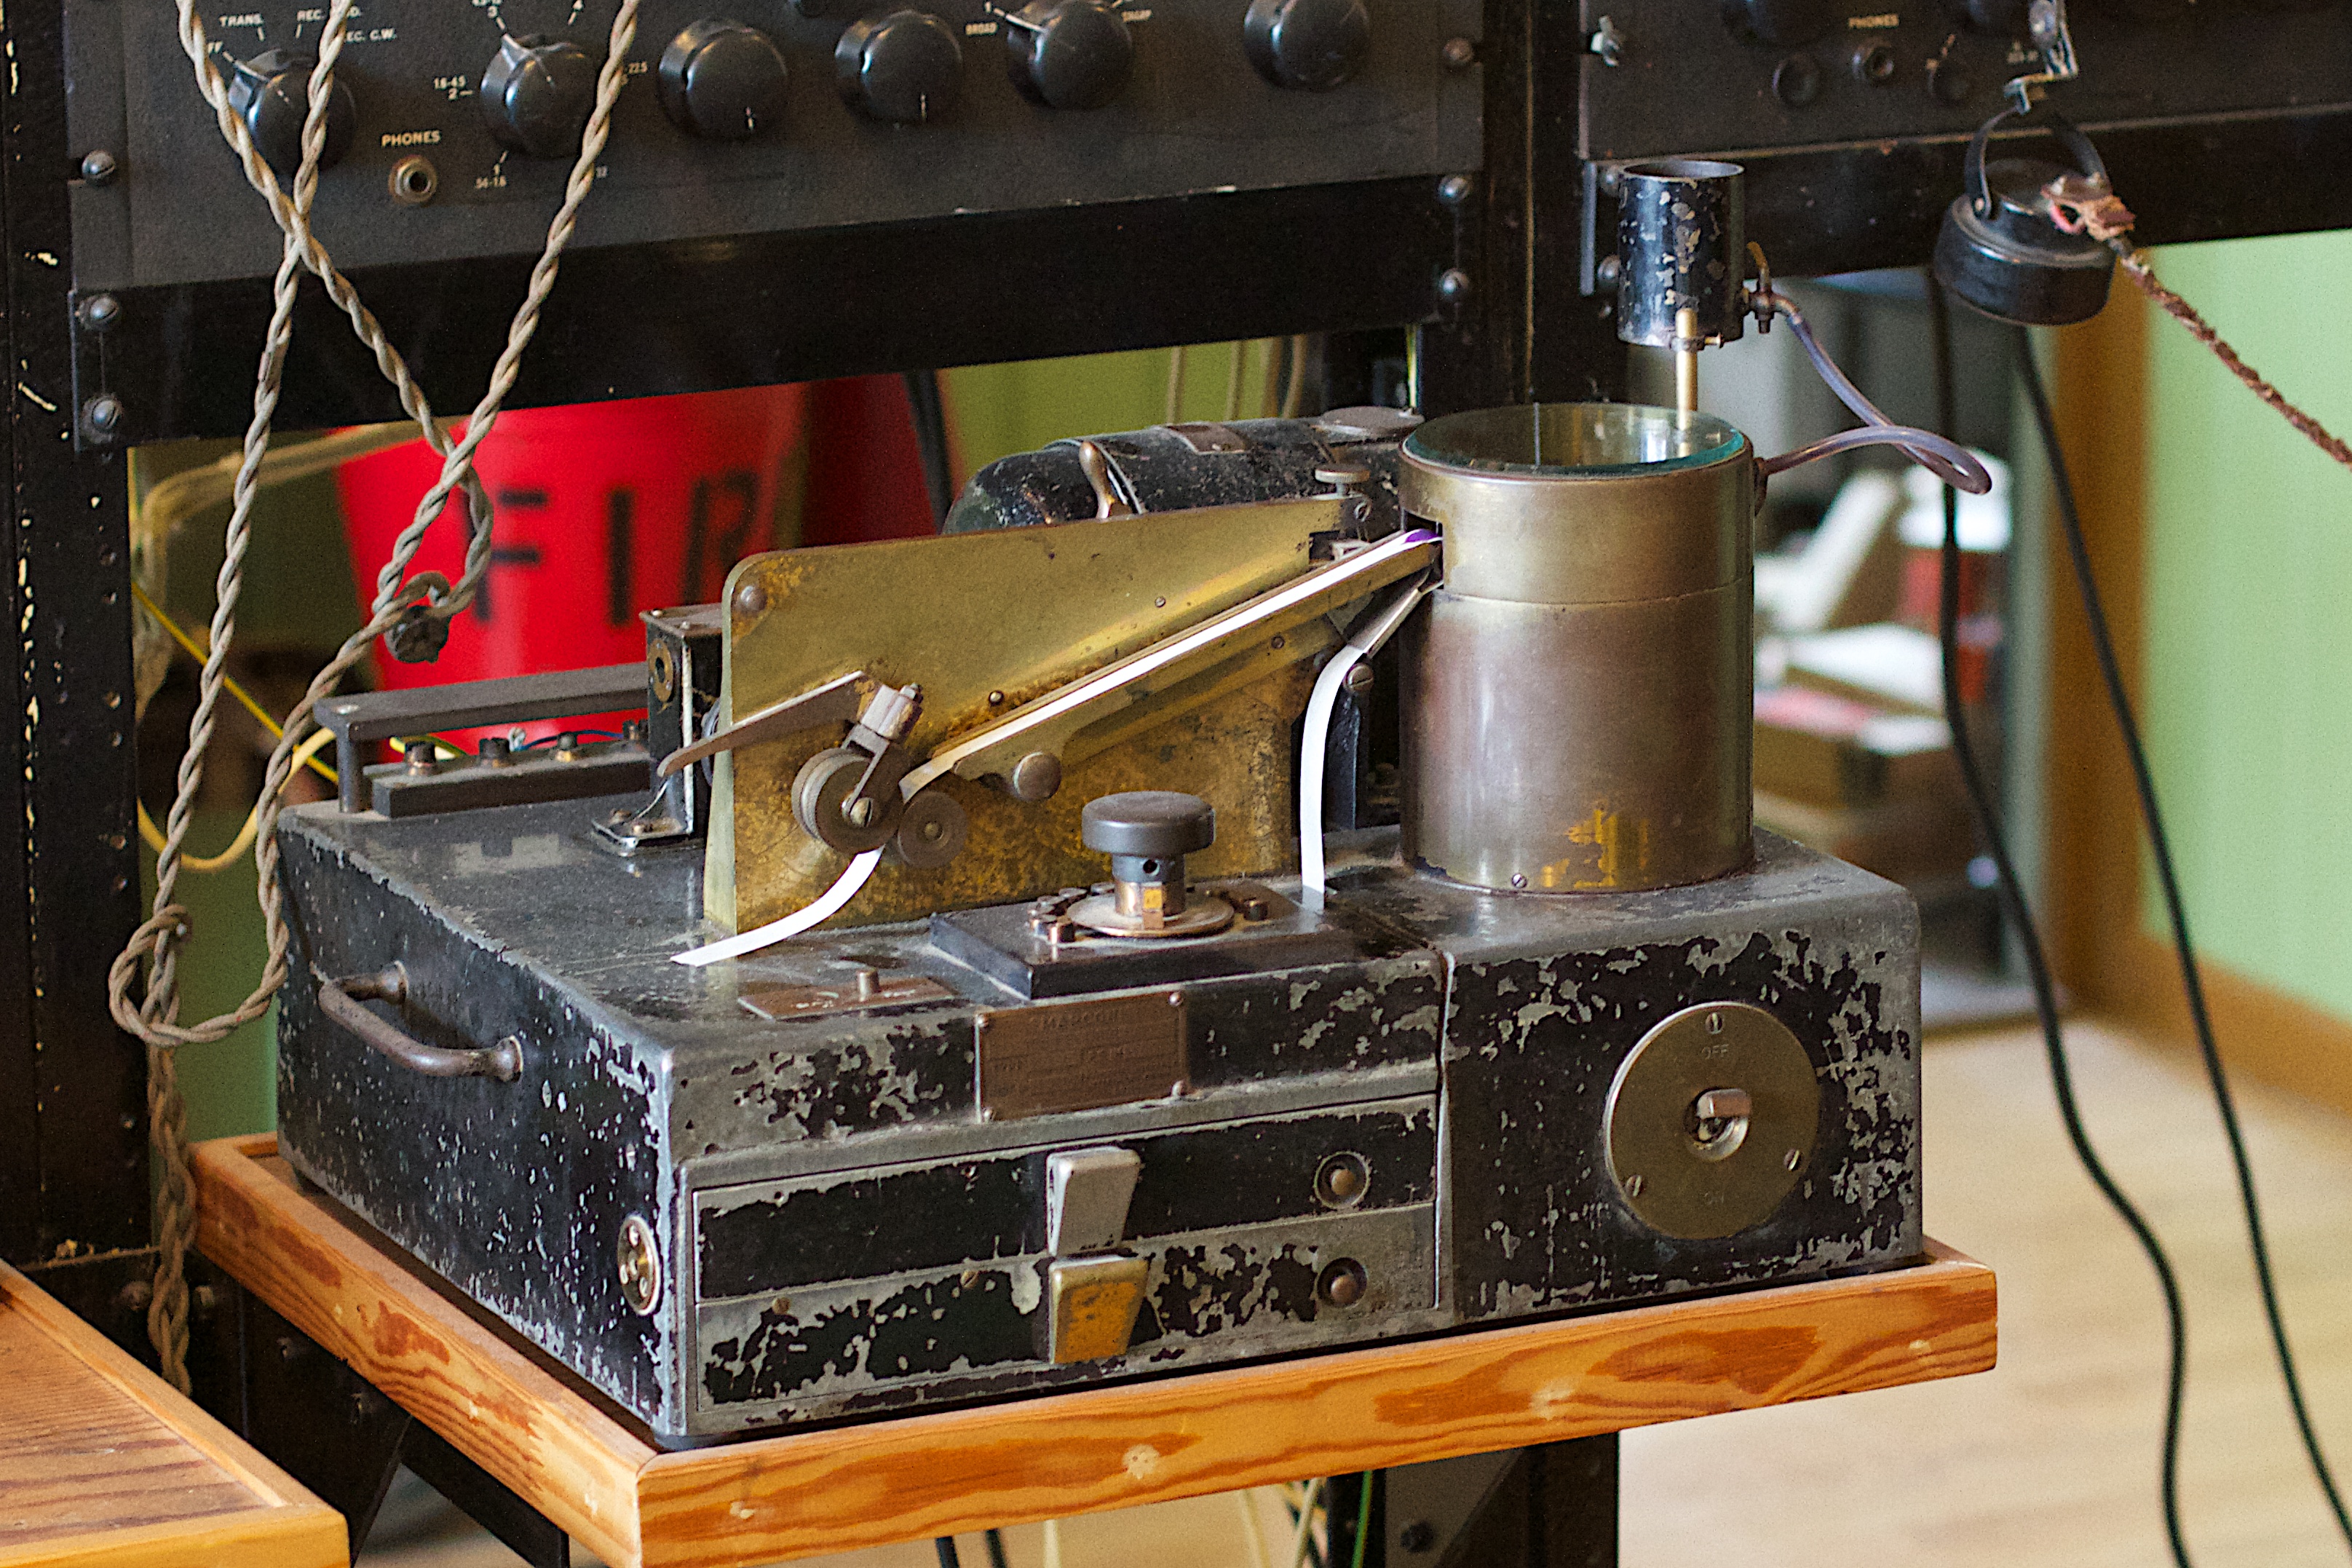
machine, radio, steam engine, tnmoc, machine tool